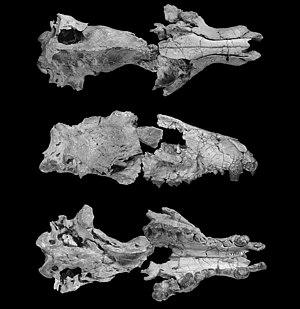
Les Mesonychidae, ou mésonychidés en français, forment une famille éteinte de mammifères carnivores de taille moyenne à grande, ayant une apparence superficielle proche de celle des loups actuels. Ils appartiennent au clade ou ordre des Mesonychia ou mésonychiens. Ils ont vécu au début du Cénozoïque, du Paléocène inférieur à l'Oligocène inférieur, il y a environ entre 63 et 28 Ma.